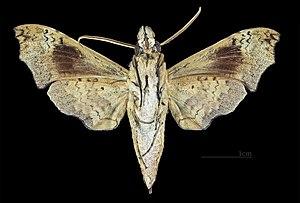
Aleuron iphis est une espèce de lépidoptères de la famille des Sphingidae, sous-famille des Macroglossinae, de la tribu des Dilophonotini et du genre Aleuron.